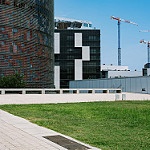
Scene: Outdoor